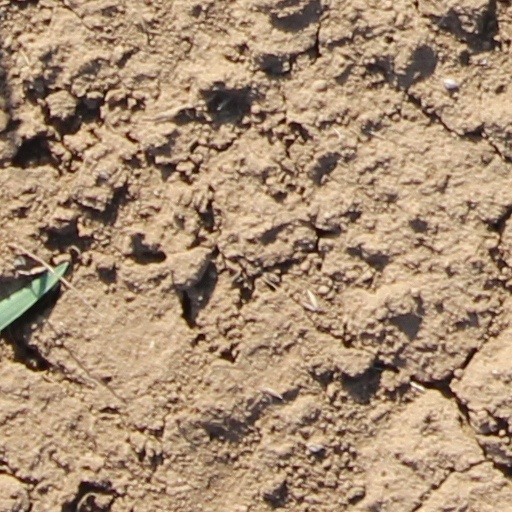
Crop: wheat